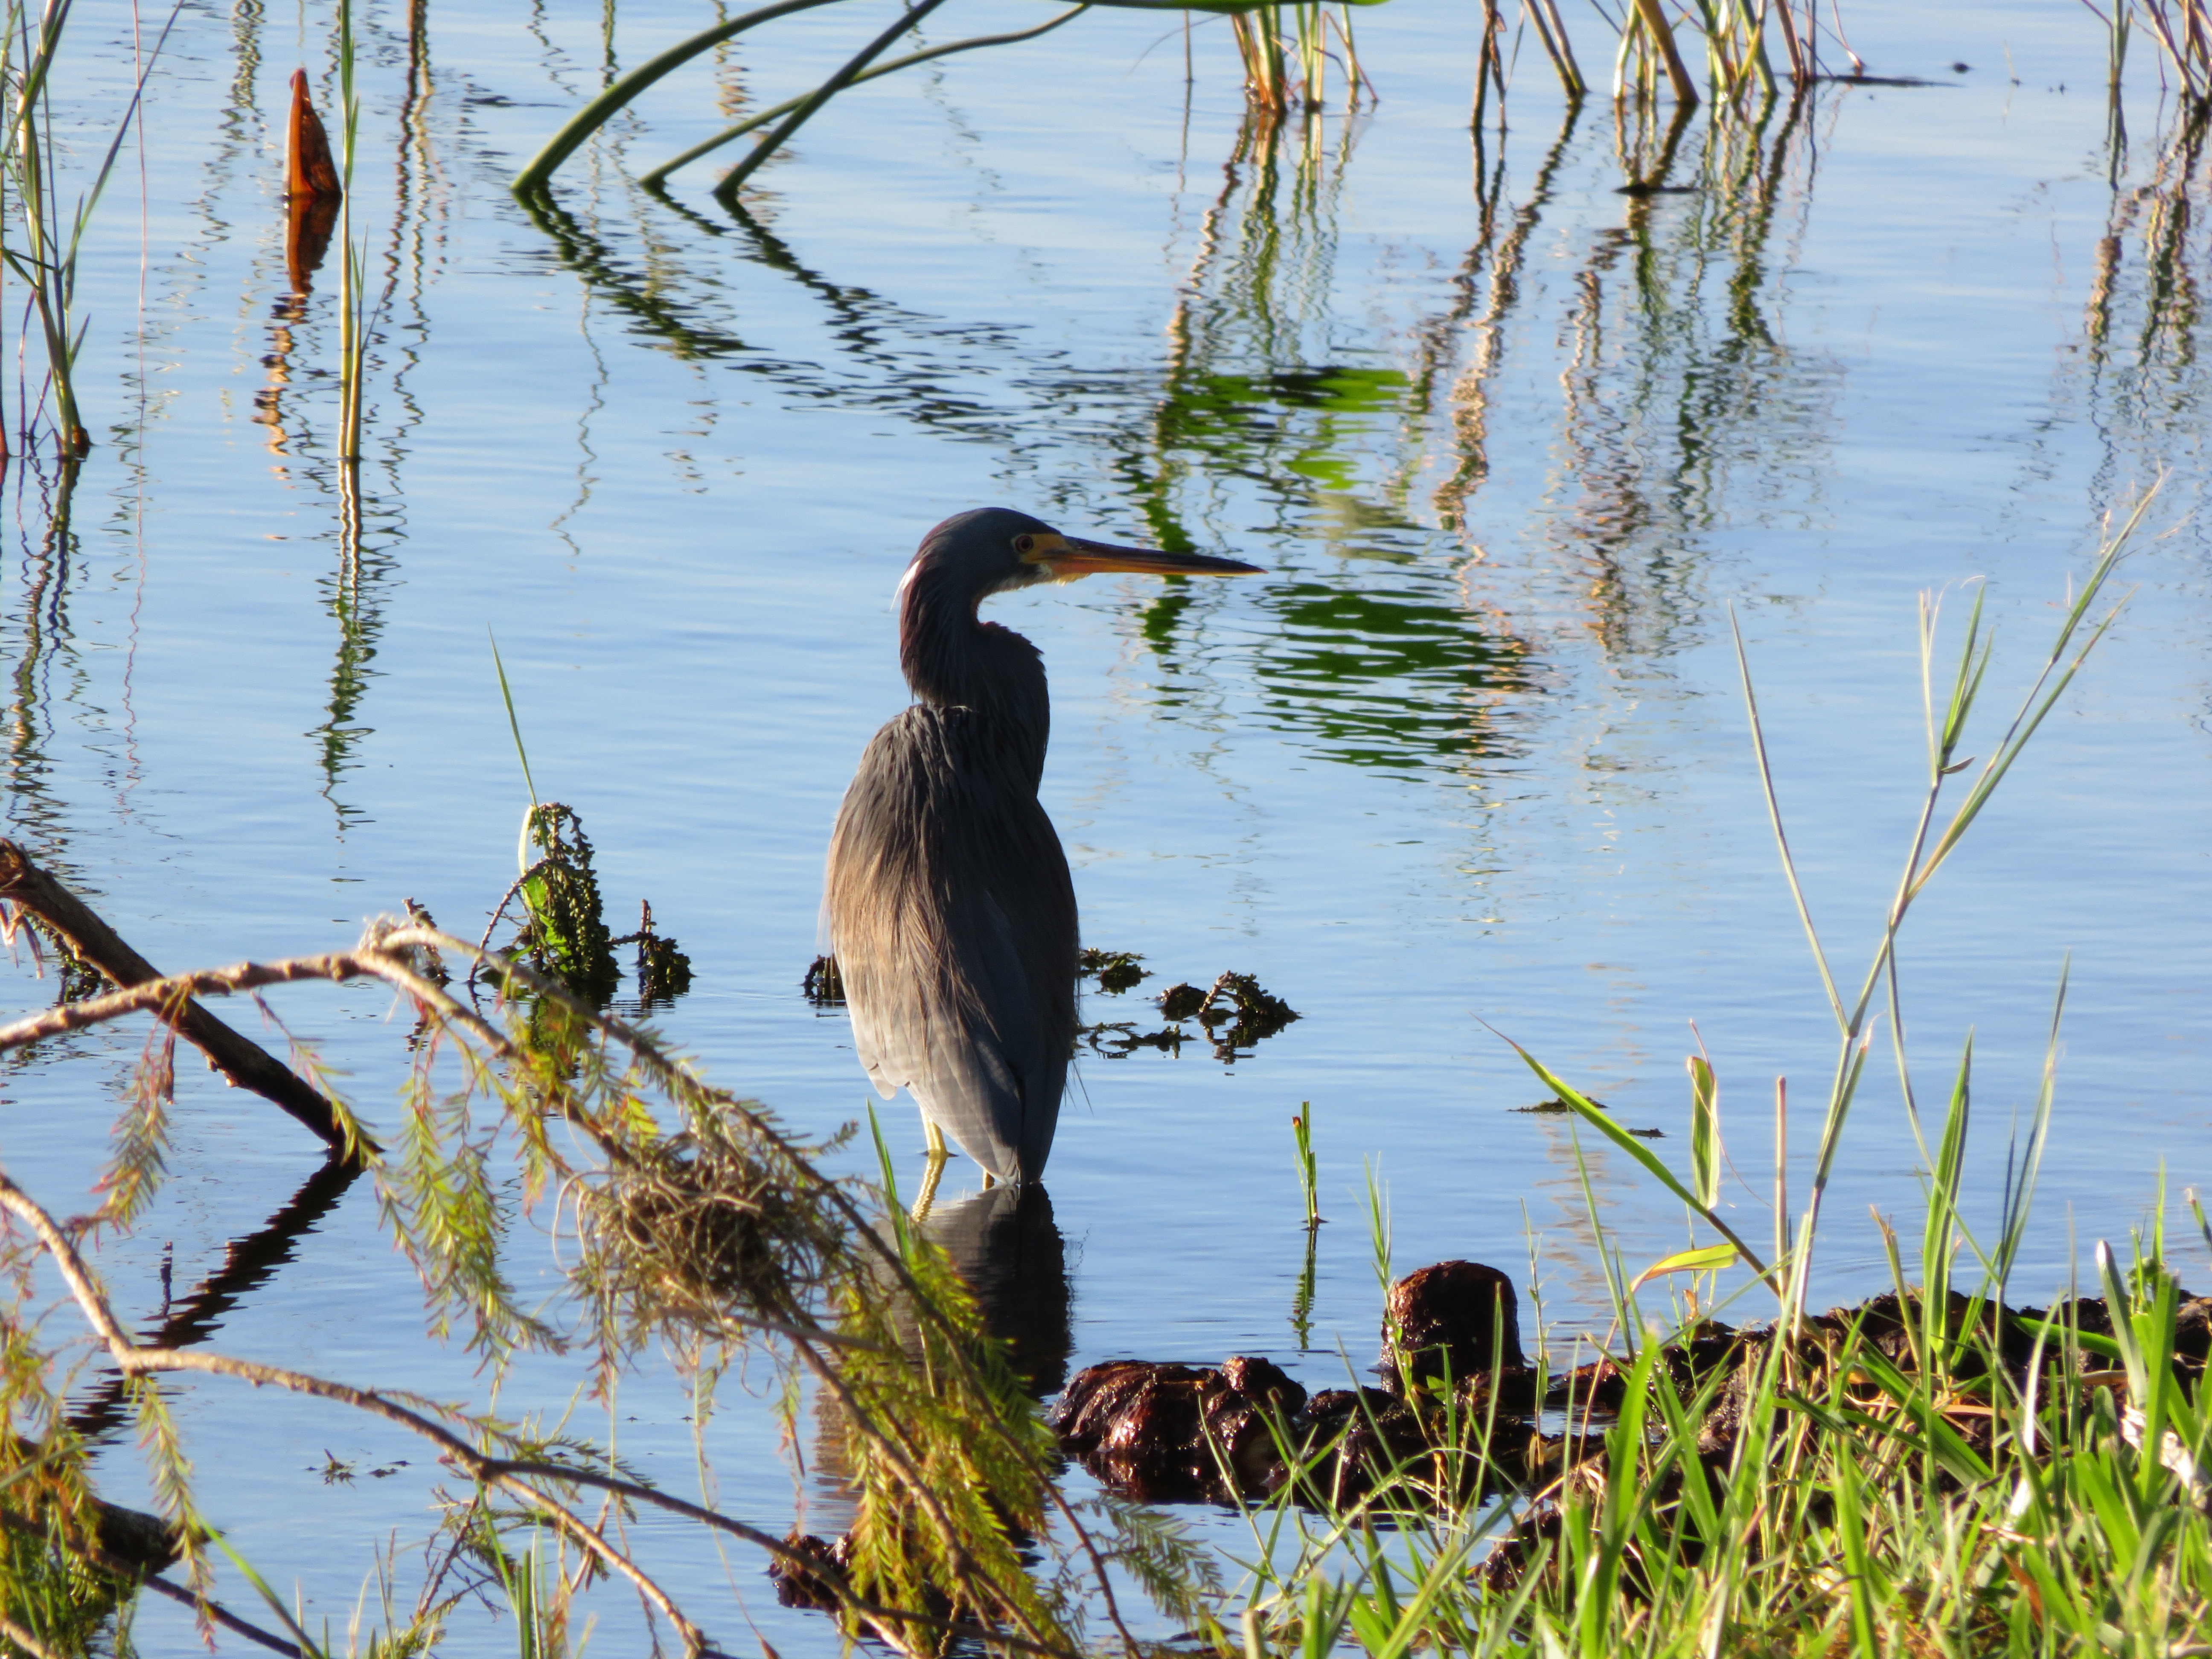
tree, water, nature, bird, lake, pond, wildlife, reflection, park, usa, fauna, outdoors, duck, wetland, habitat, heron, water bird, florida, natural environment